Augustus M. Reinhardt

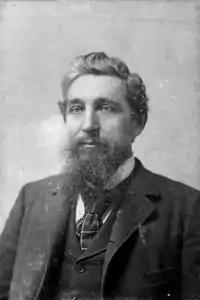
Capt. Augustus M. Reinhardt

Captain Augustus M. Reinhardt (1842–1923) was the namesake of Reinhardt University in Waleska, Georgia and a founder of Atlanta's Gate City Street Railroad Company. He was a Confederate war veteran, and had been a lawyer, city councilman and mayor "pro tem".